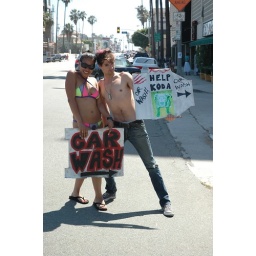
Bikini car wash in Venice Beach California to help Koda the dog